Waru (2017 film)

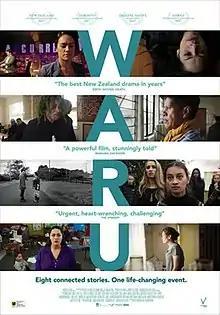
Film poster

Waru is a 2017 New Zealand semi-anthology drama film about the "tangi" (funeral) of a small boy named Waru who dies at the hands of his caregiver, and how the boy's death impacts the community.